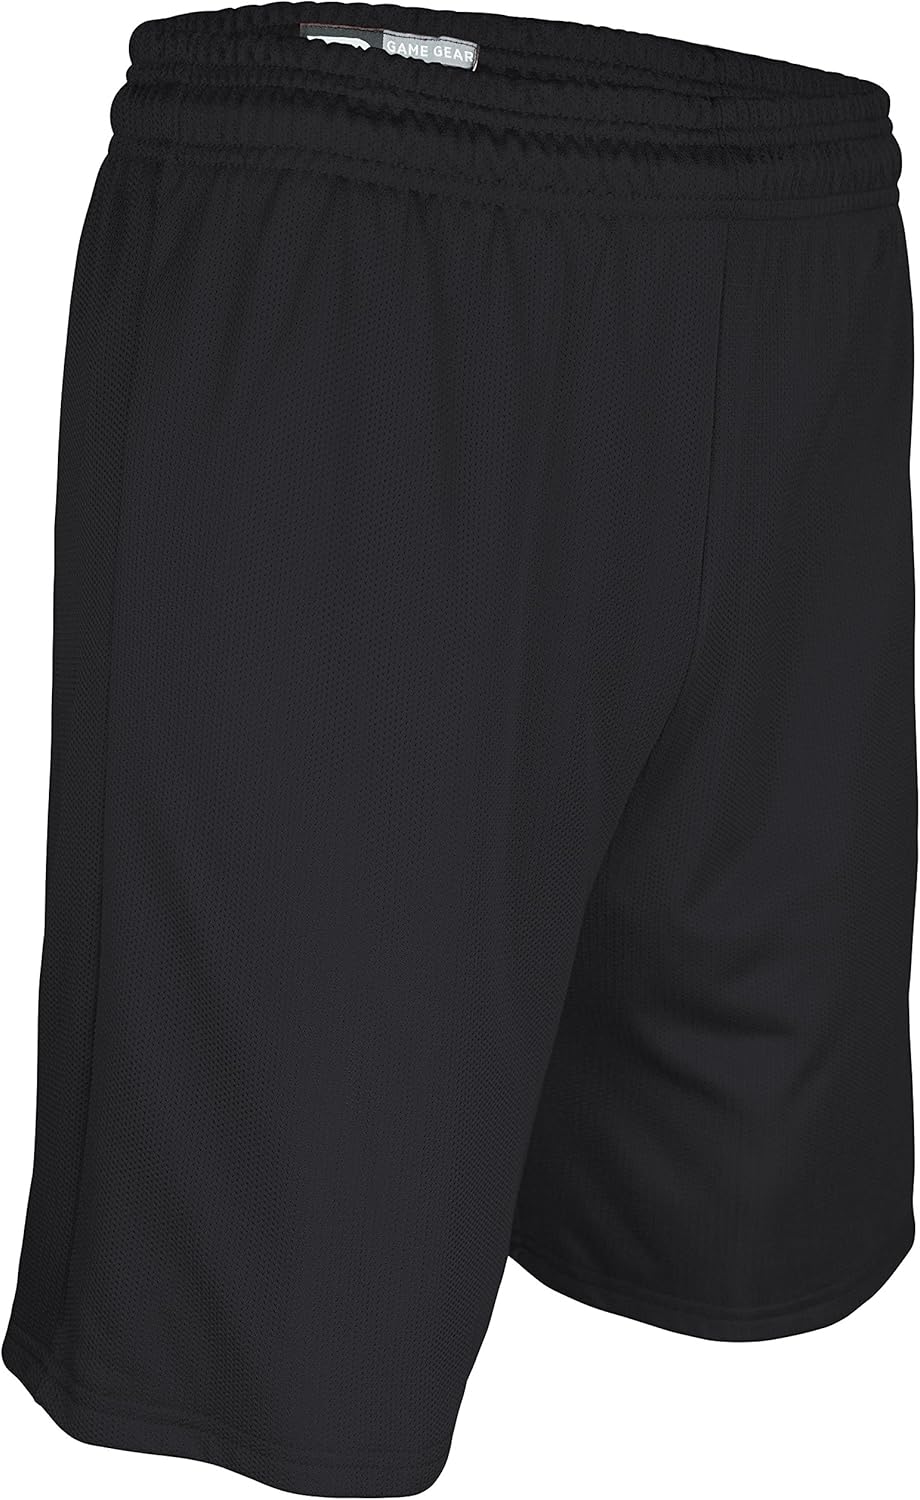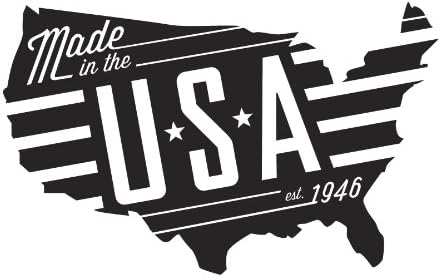
Game Gear MM-6475Y-CB Youth Girl's and Boy's 5" Solid Color Performance Micro Mesh Short
Category: AMAZON FASHION
The Game Gear Youth Boy's and Girl's 5" Solid Color Performance Athletic Micromesh Short is a Game Gear essential. Whether you're at the gym or at practice you will enjoy full, flexible range of motion.
Features: Mesh,Nylon | Elastic closure | Made in USA | Nylon "pin needle" micro mesh | Geared for basketball and cross training | 1.5" covered elastic waistband with draw string | 5" inseam, Loose fit that allows full range of motion